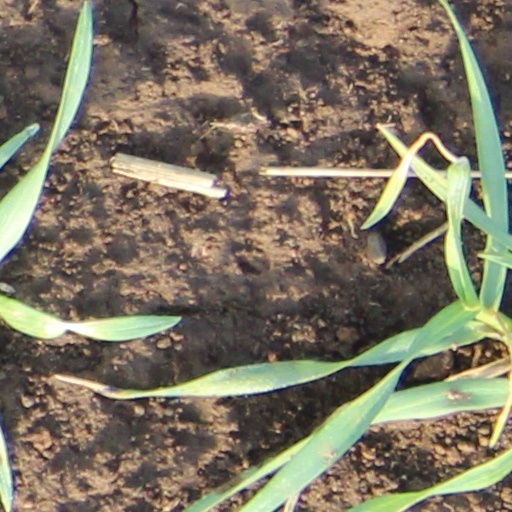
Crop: wheat